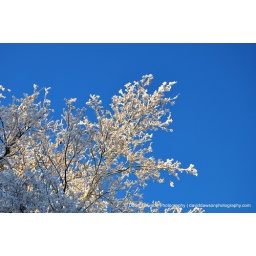
Sunlit snow covered trees against blue sky